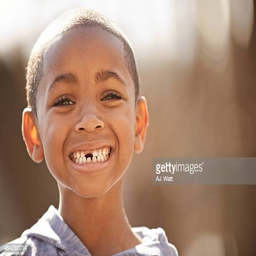
the joy of being a little boy